Tornado outbreak of April 4–5, 1966

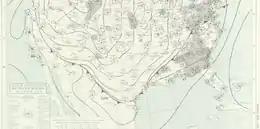
Surface weather analysis on the morning of April 4, 1966

On April 4–5, 1966, an outbreak of at least three tornadoes affected portions of Florida and North Carolina. It included a deadly pair of tornado families that struck the I-4 corridor in Central Florida from the Tampa Bay Area to Brevard County. At least two long-tracked tornadoes affected the region, each of which featured a path length in excess of . The two tornadoes are officially listed as continuous events, but the tornadoes' damage paths did not cross the entire state, and downbursts may have been responsible for destruction near Lake Juliana and in the Kissimmee–Saint Cloud area. However, tornado and downburst damage combined was continuous from coast to coast.